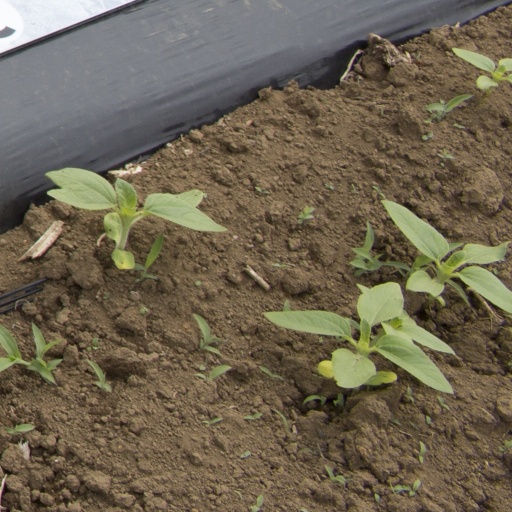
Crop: Jerusalem artichoke